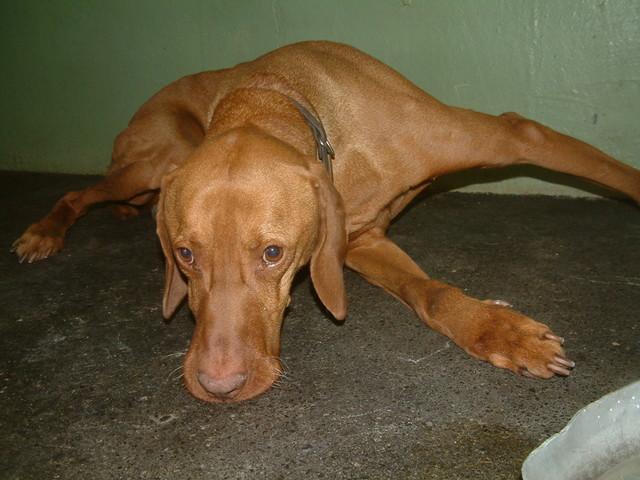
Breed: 210-n000048-vizsla